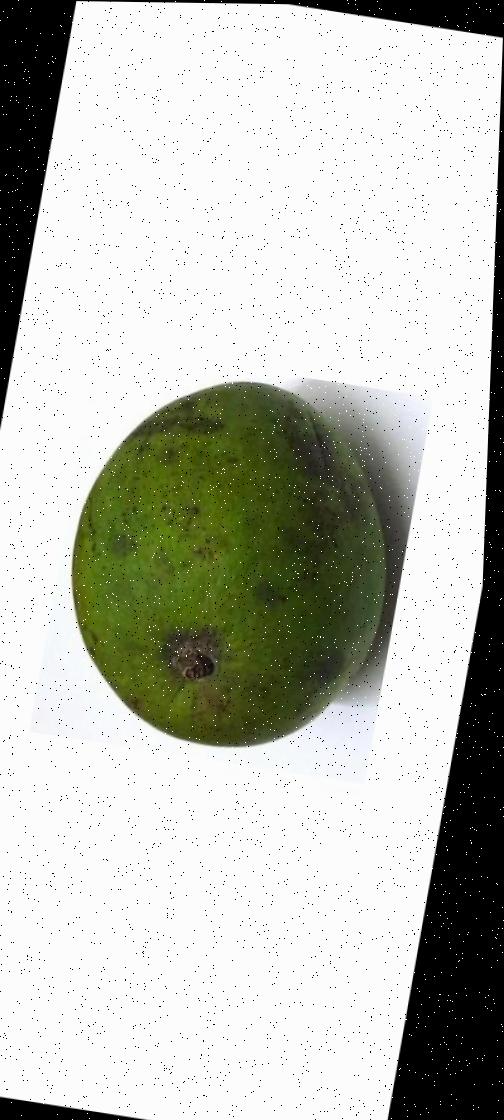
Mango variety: Harivanga